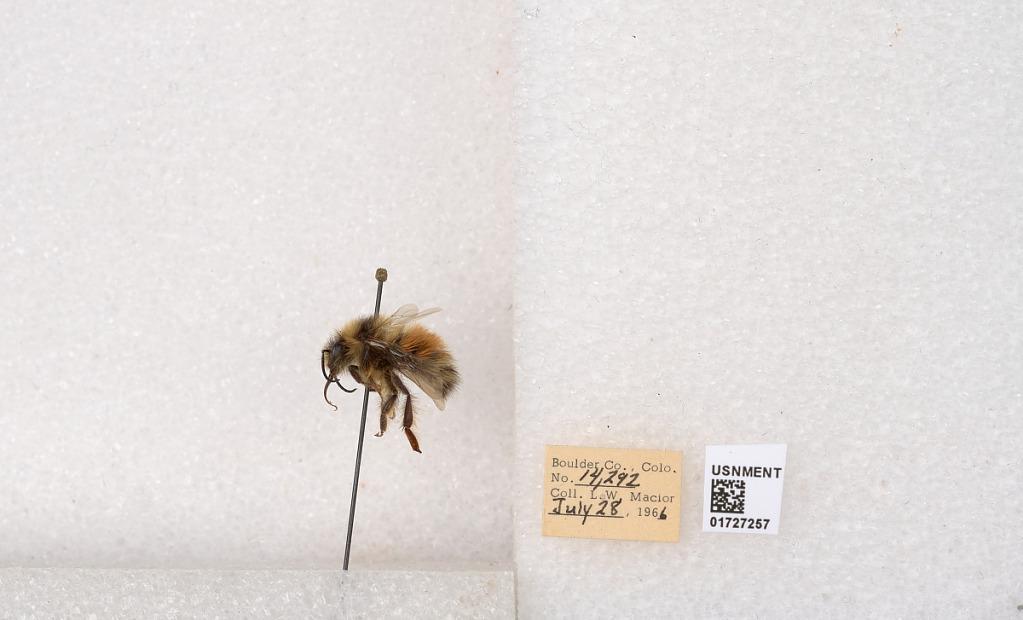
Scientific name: Bombus (Pyrobombus) sylvicola Kirby
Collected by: L. Macior
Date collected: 1966-7-28
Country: United States
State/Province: Colorado
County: Boulder
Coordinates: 40.0163, -105.294